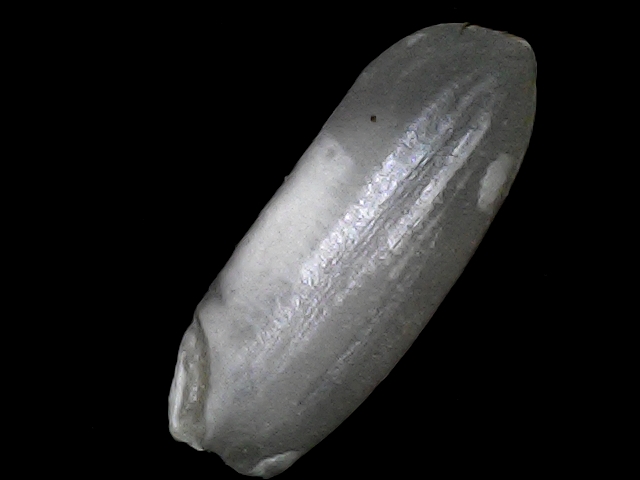
Rice variety: BRRI74